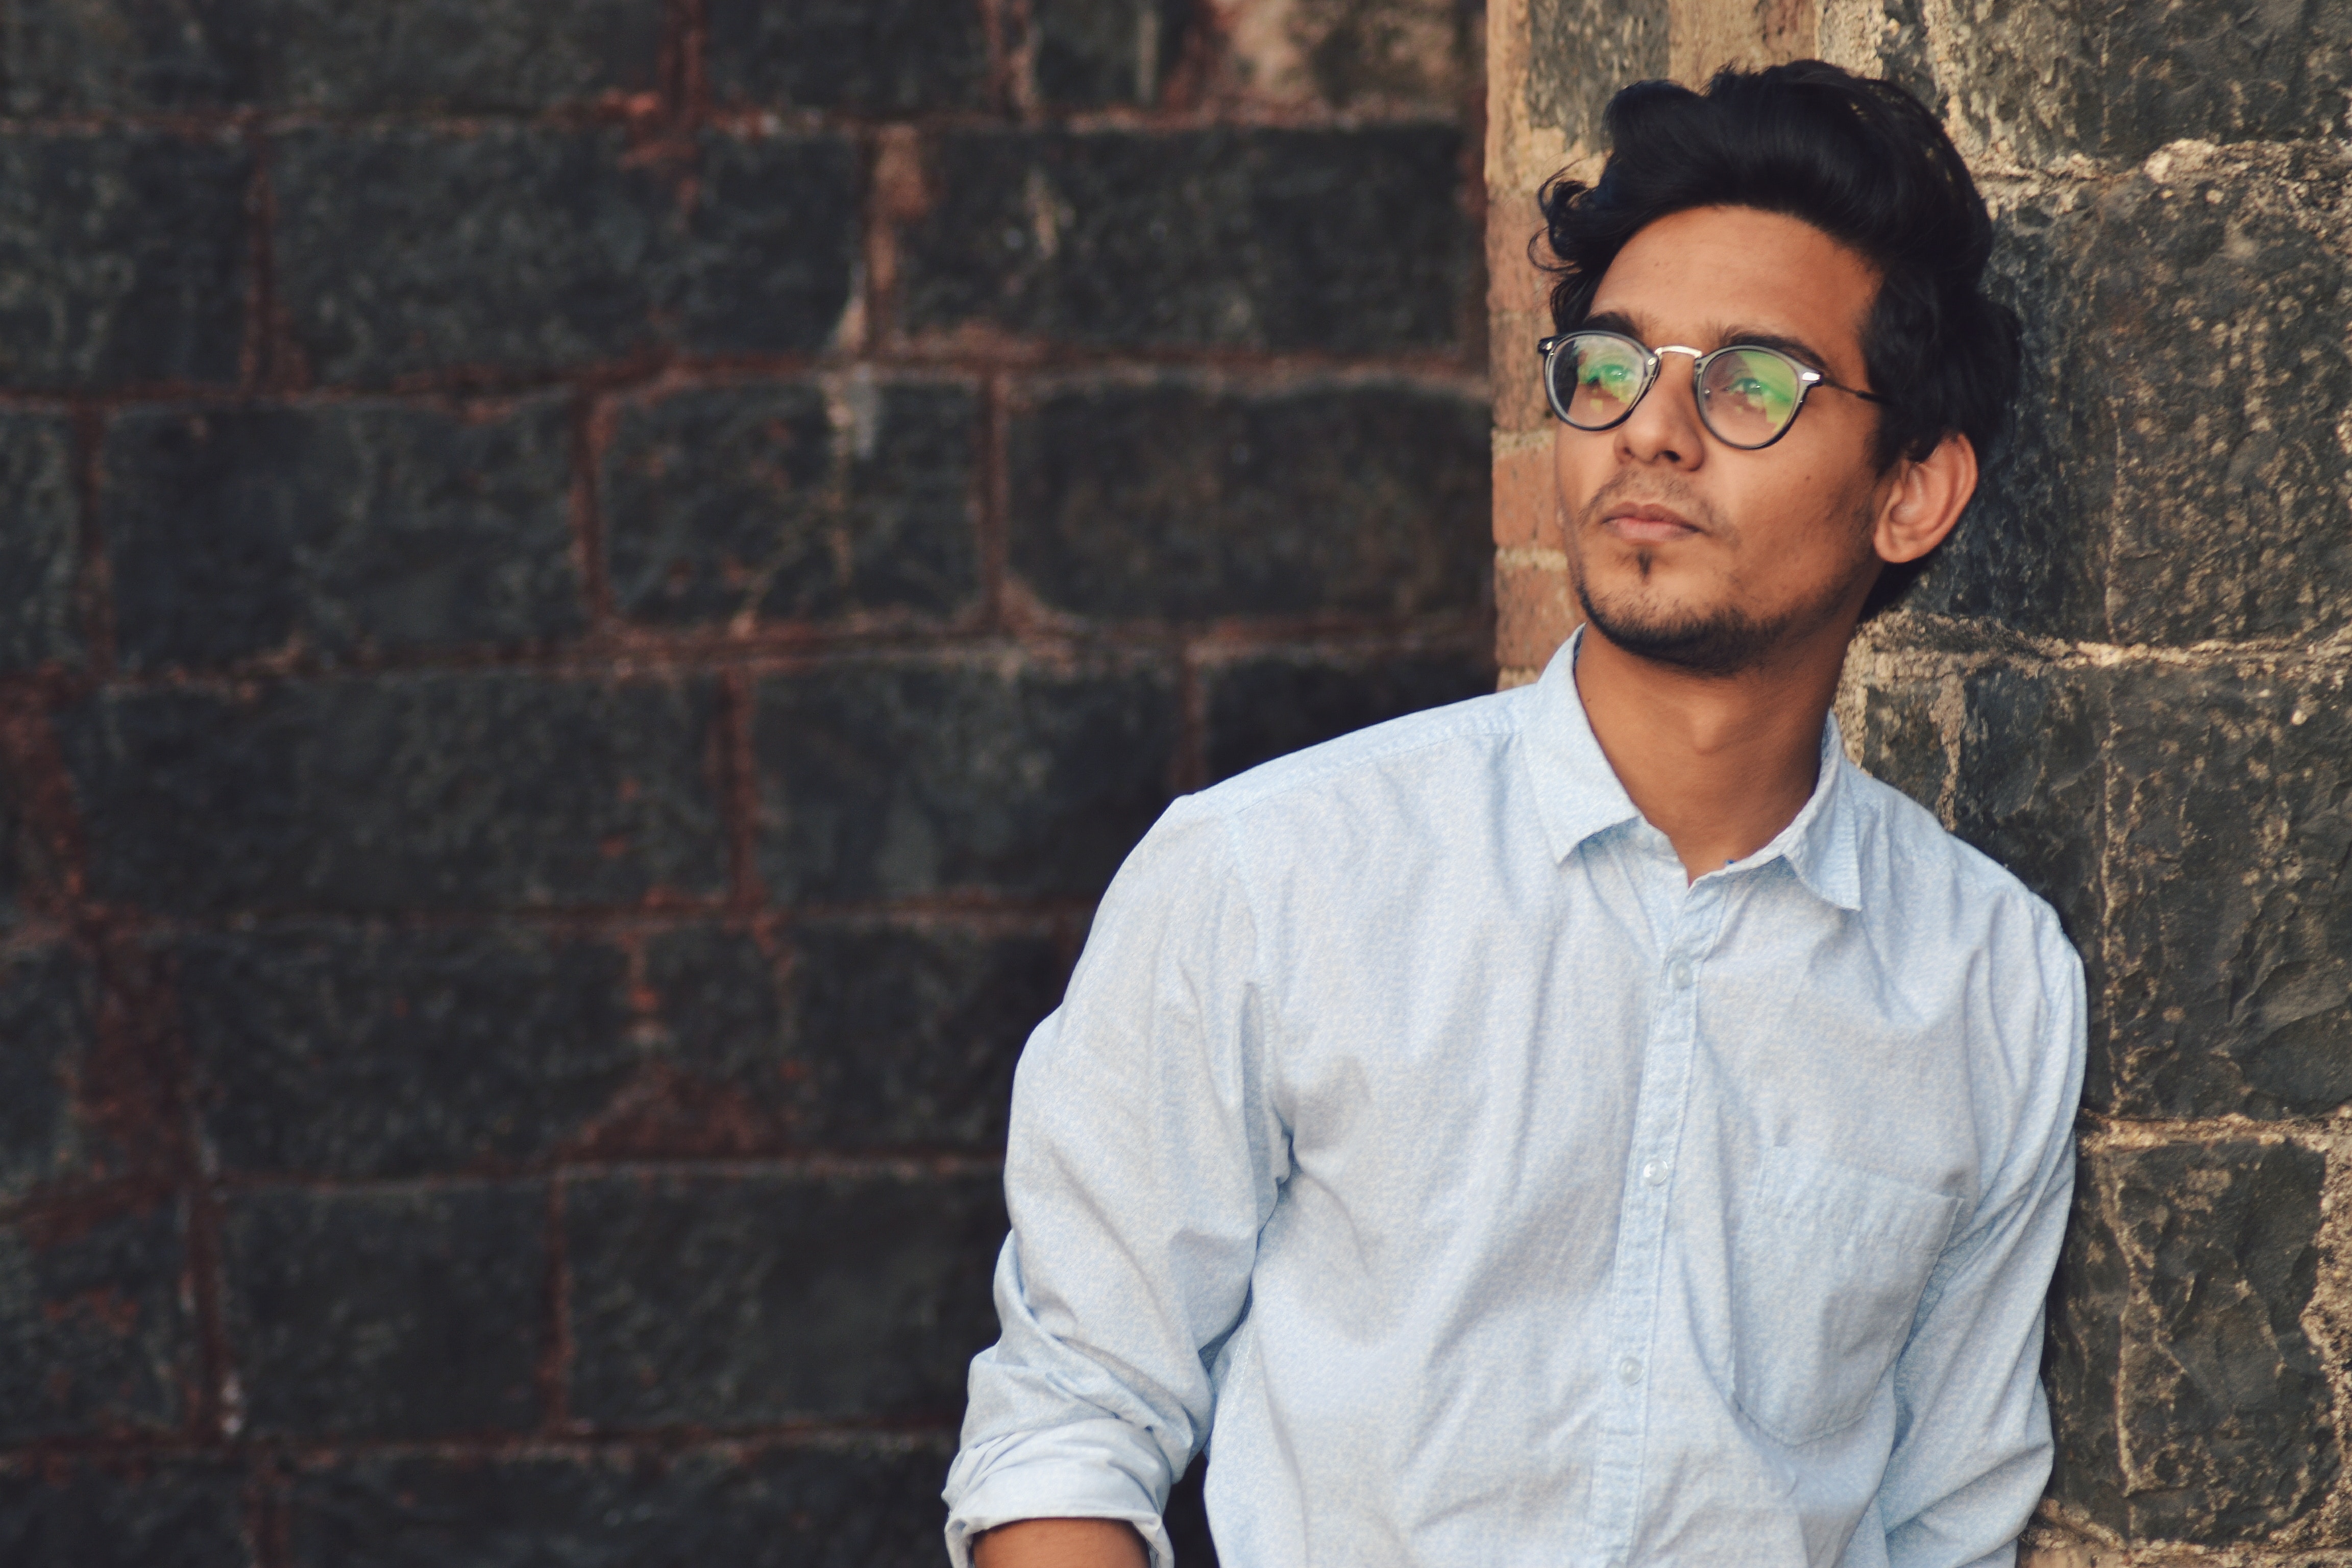
eyewear, glasses, cool, adaptation, photography, vision care, smile, dress shirt, black hair